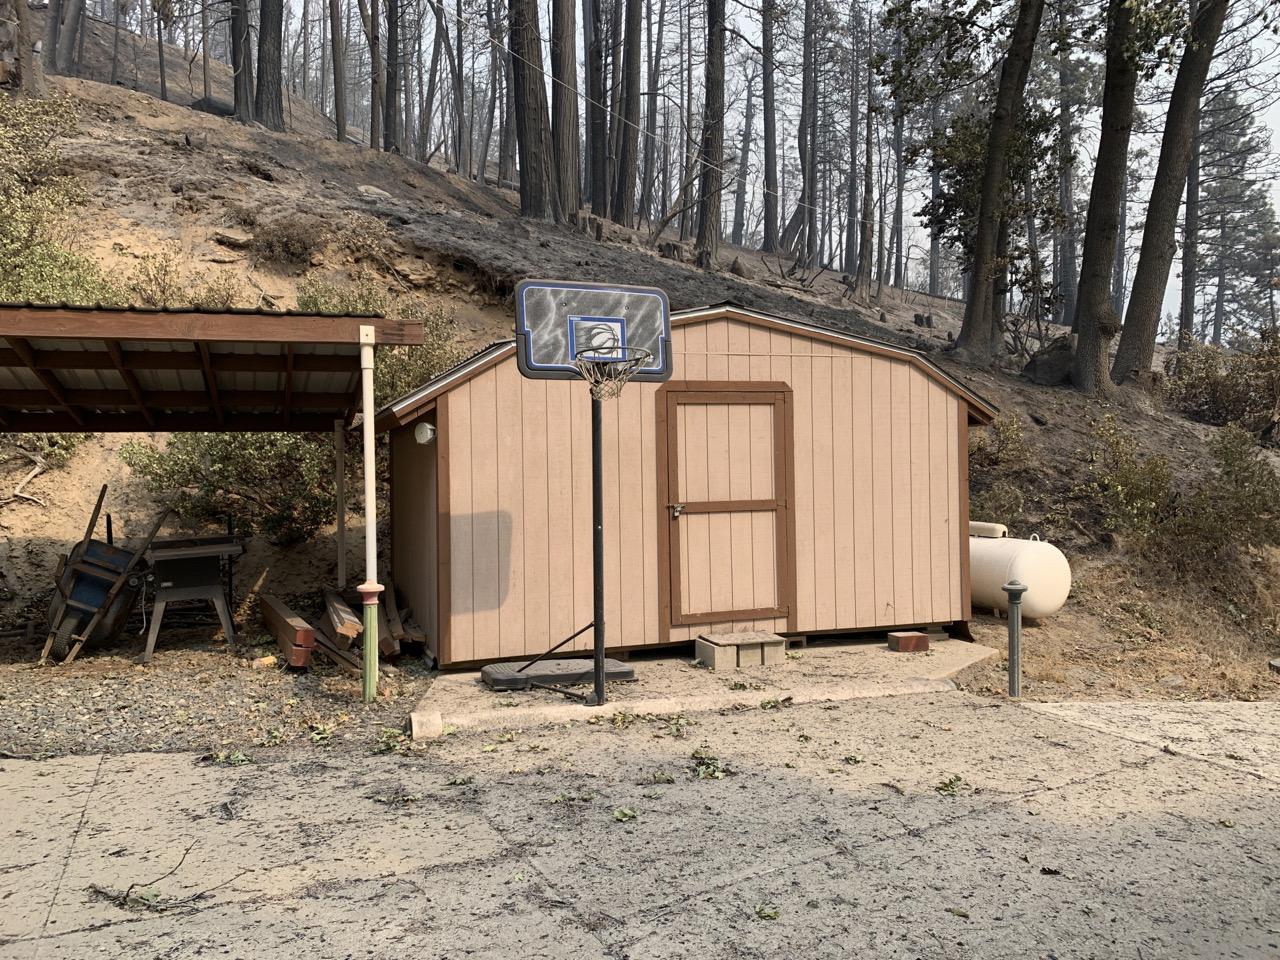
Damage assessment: no_damage